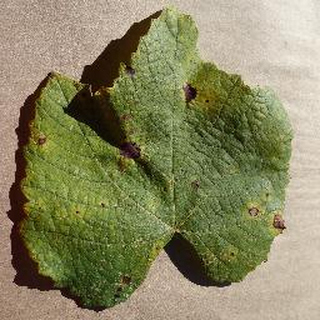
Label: grape_leaf_blight